Photobombing

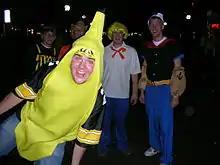
Photobomb in Iowa City, 2010

Photobombing is the act of purposely putting oneself into the view of a photograph, often in order to play a practical joke on the photographer or the subjects. Photobombing has received significant coverage since 2009. In discussing a "stingray photobomb" picture that became popular, Andrea DenHoed suggests that the photobomb label "implies a narrative of surreptitious sabotage," although in the sense of unintended or initially unnoticed people in the background of spoiled photographs, photobombs have existed for much of the history of photography.